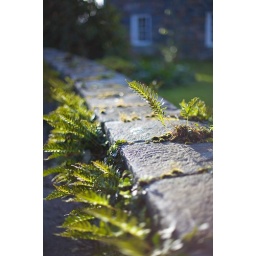
Ferns thriving on the granite wall of a farm house in St Saviours, Guernsey.